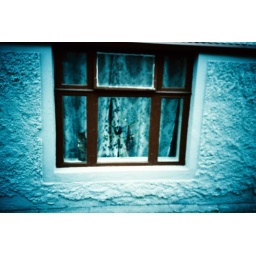
i'm collecting shots of cats in windows